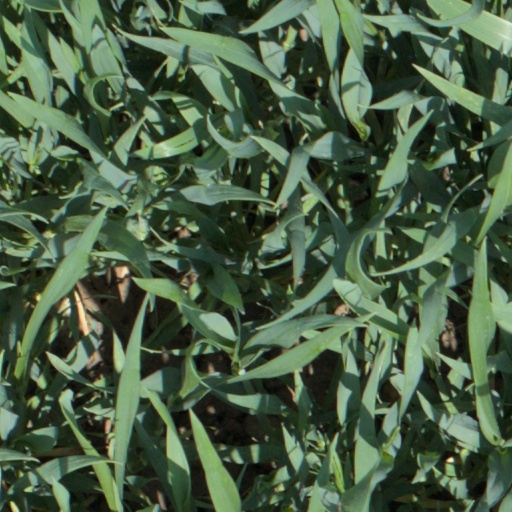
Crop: wheat